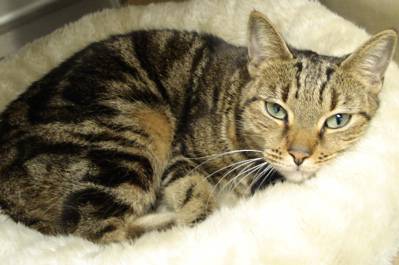
Label: cat